Question: Please indicate a possible affordance area of snowboard that can be used for carrying
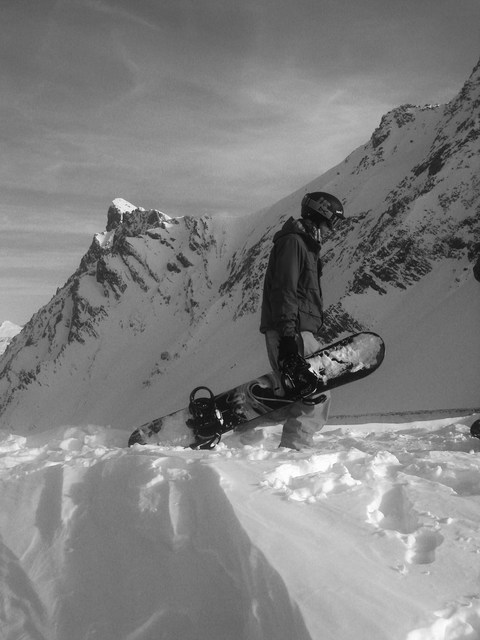
Answer: [126.316, 332.03, 378.947, 459.549]